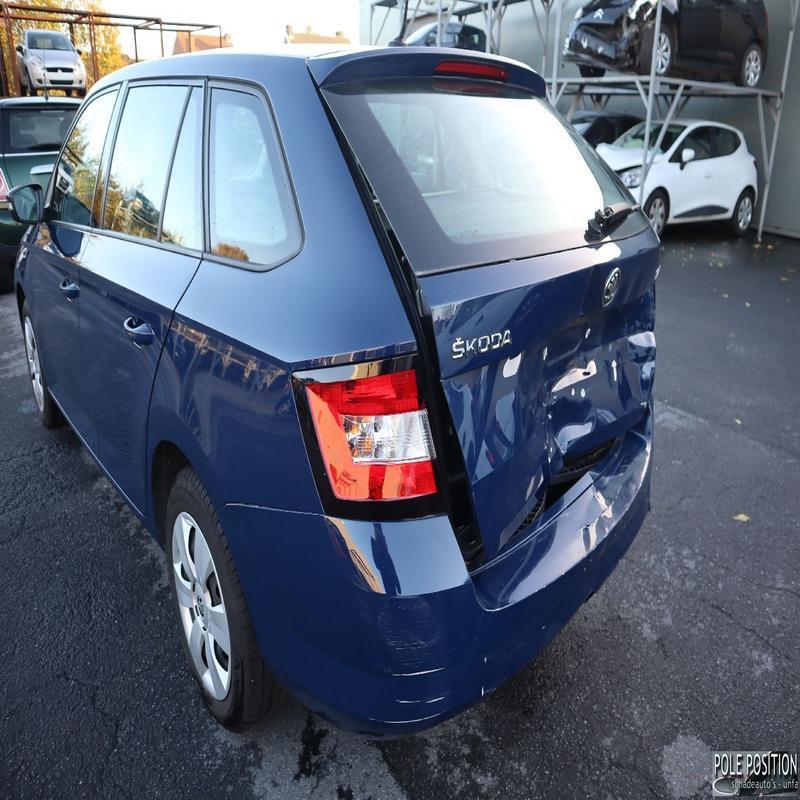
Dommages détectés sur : aile arrière gauche, malle, plaque d'immatriculation arrière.
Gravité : majeur